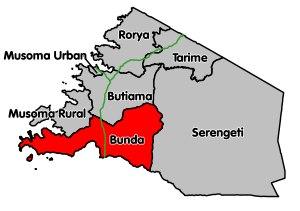
Bunda est l'un des cinq districts de la région de Mara au nord de la Tanzanie.